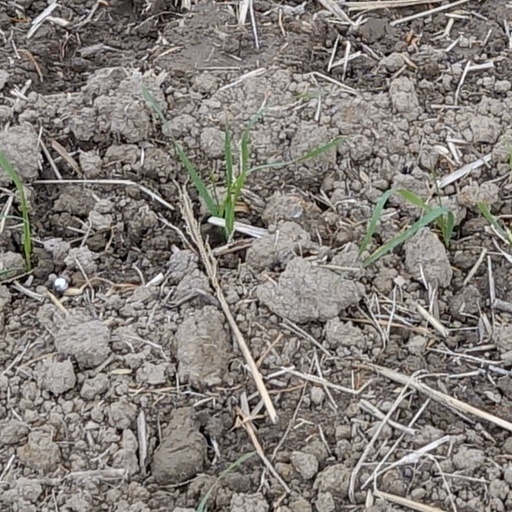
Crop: wheat